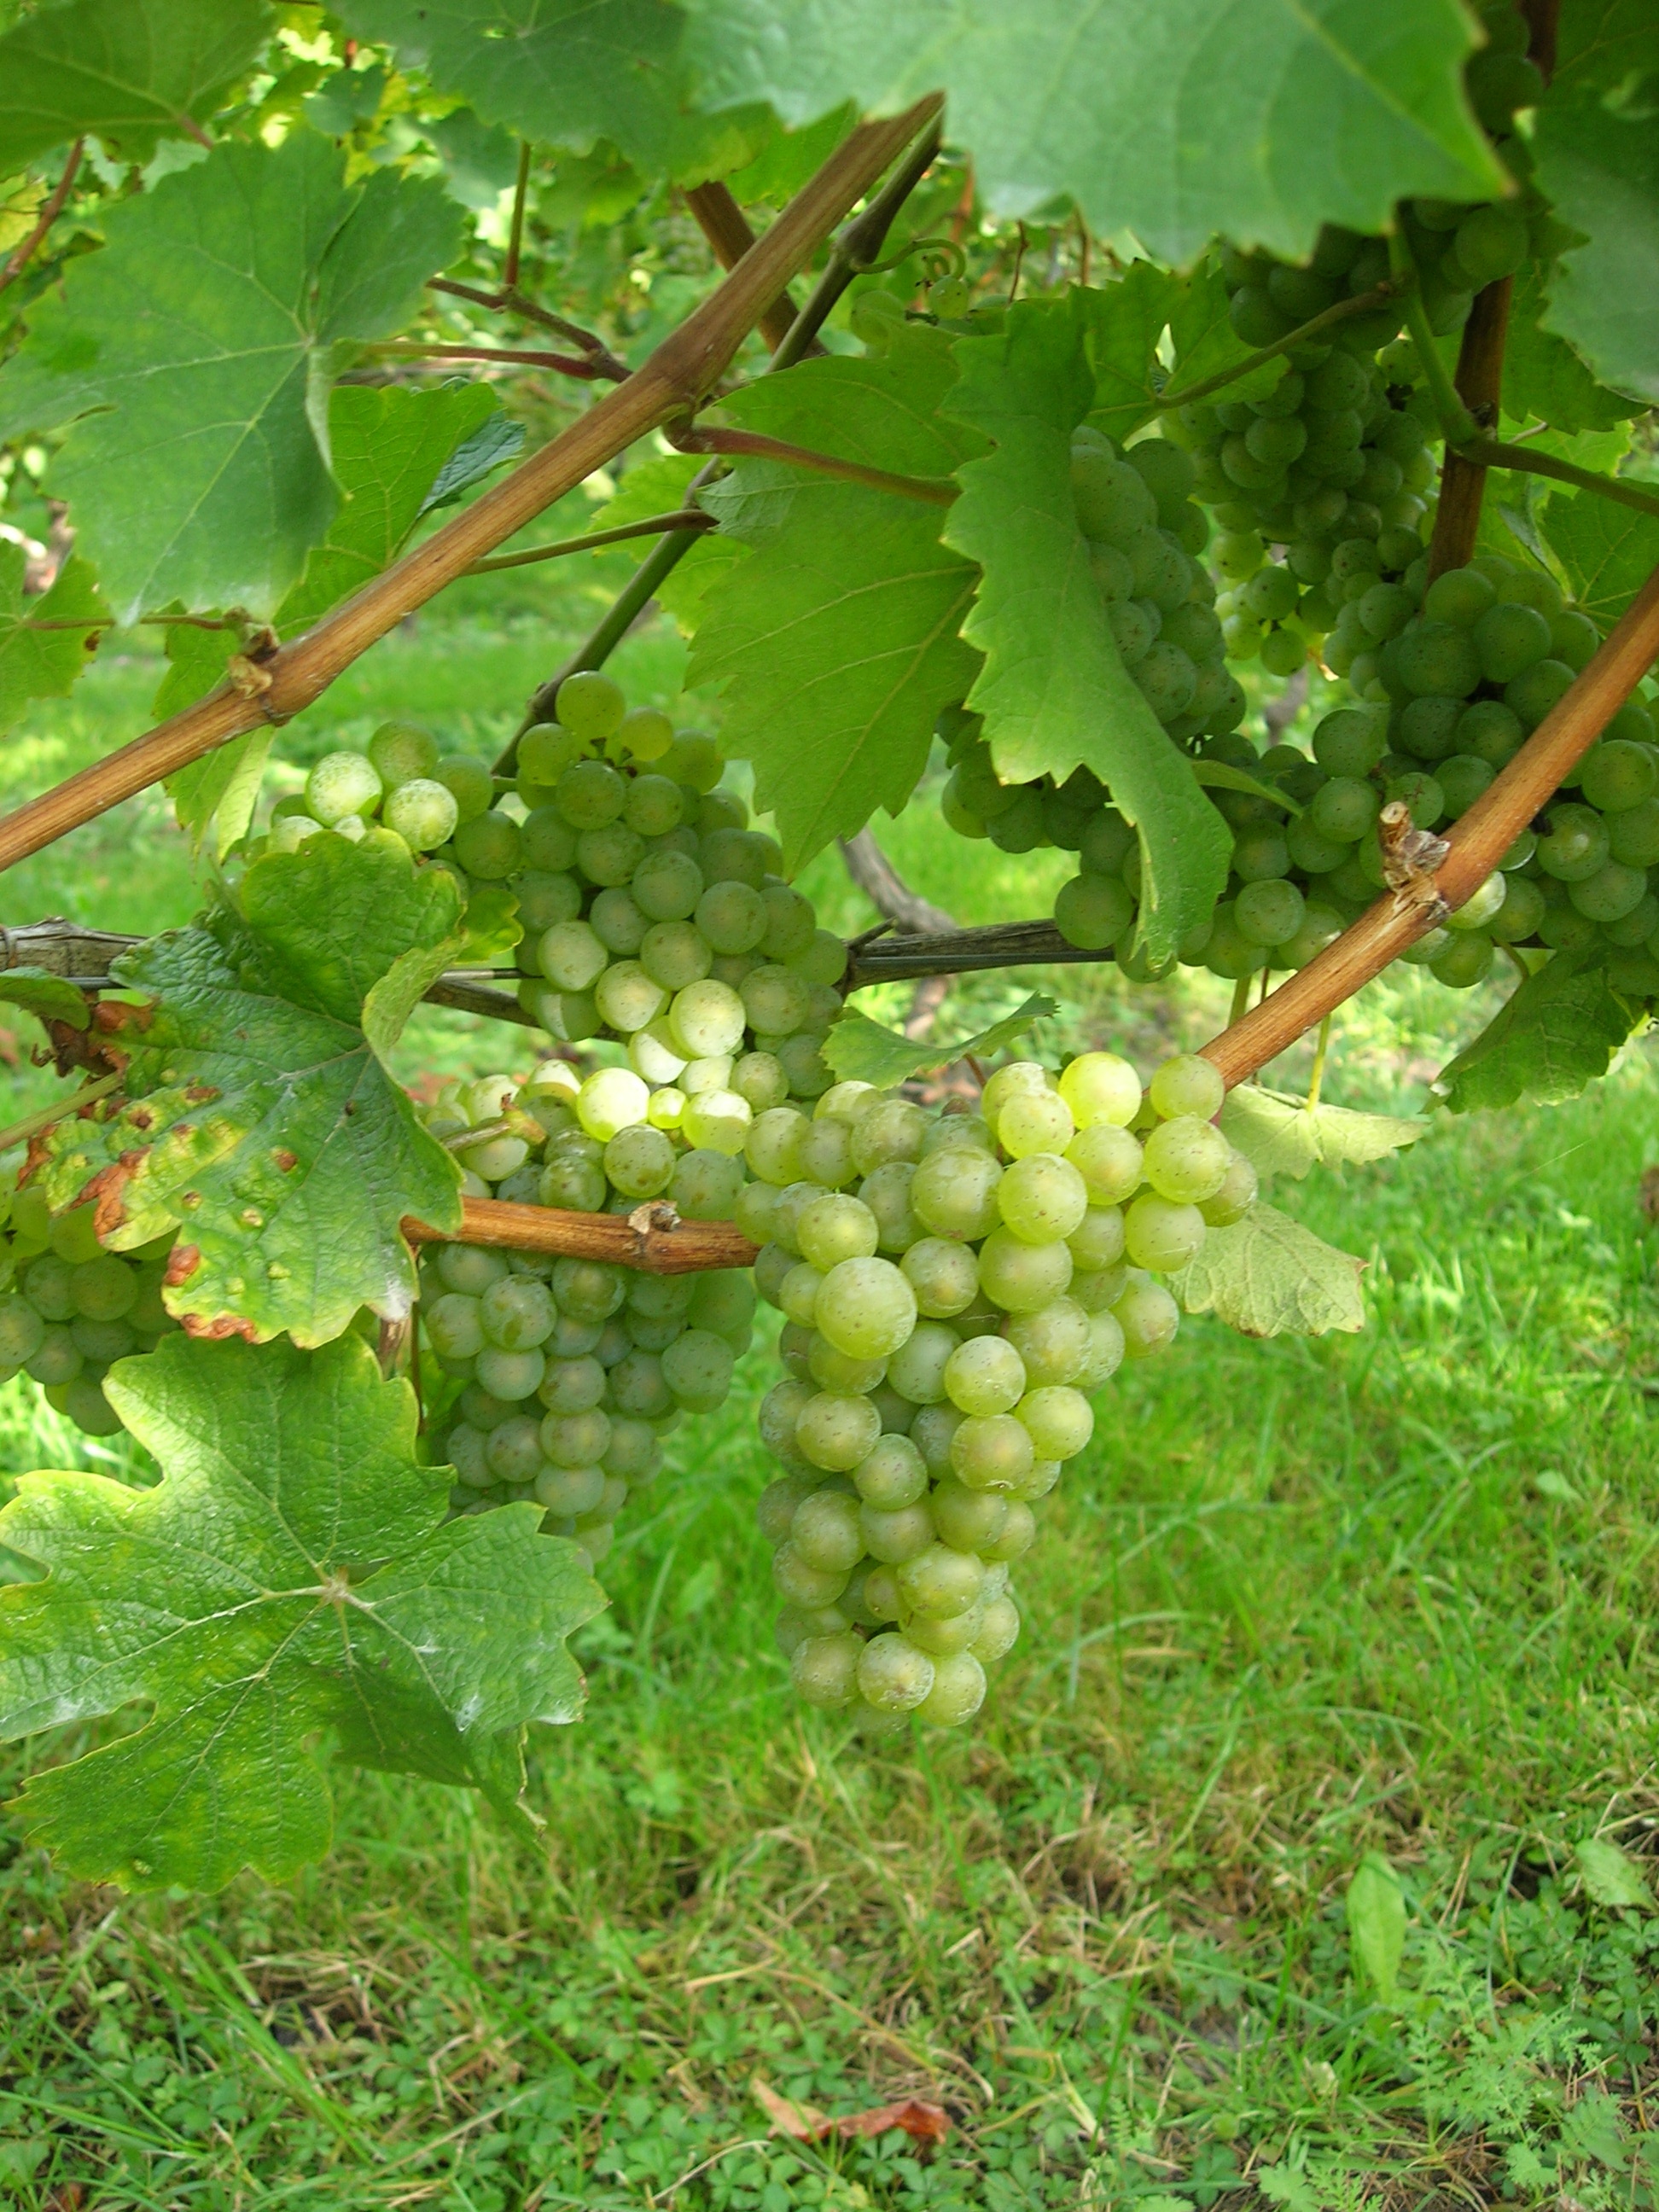
nature, plant, grape, wine, fruit, food, produce, agriculture, vines, shrub, grapes, time of year, riesling, vineyards, winegrowing, flowering plant, vitis, coccoloba uvifera, land plant, grapevine family